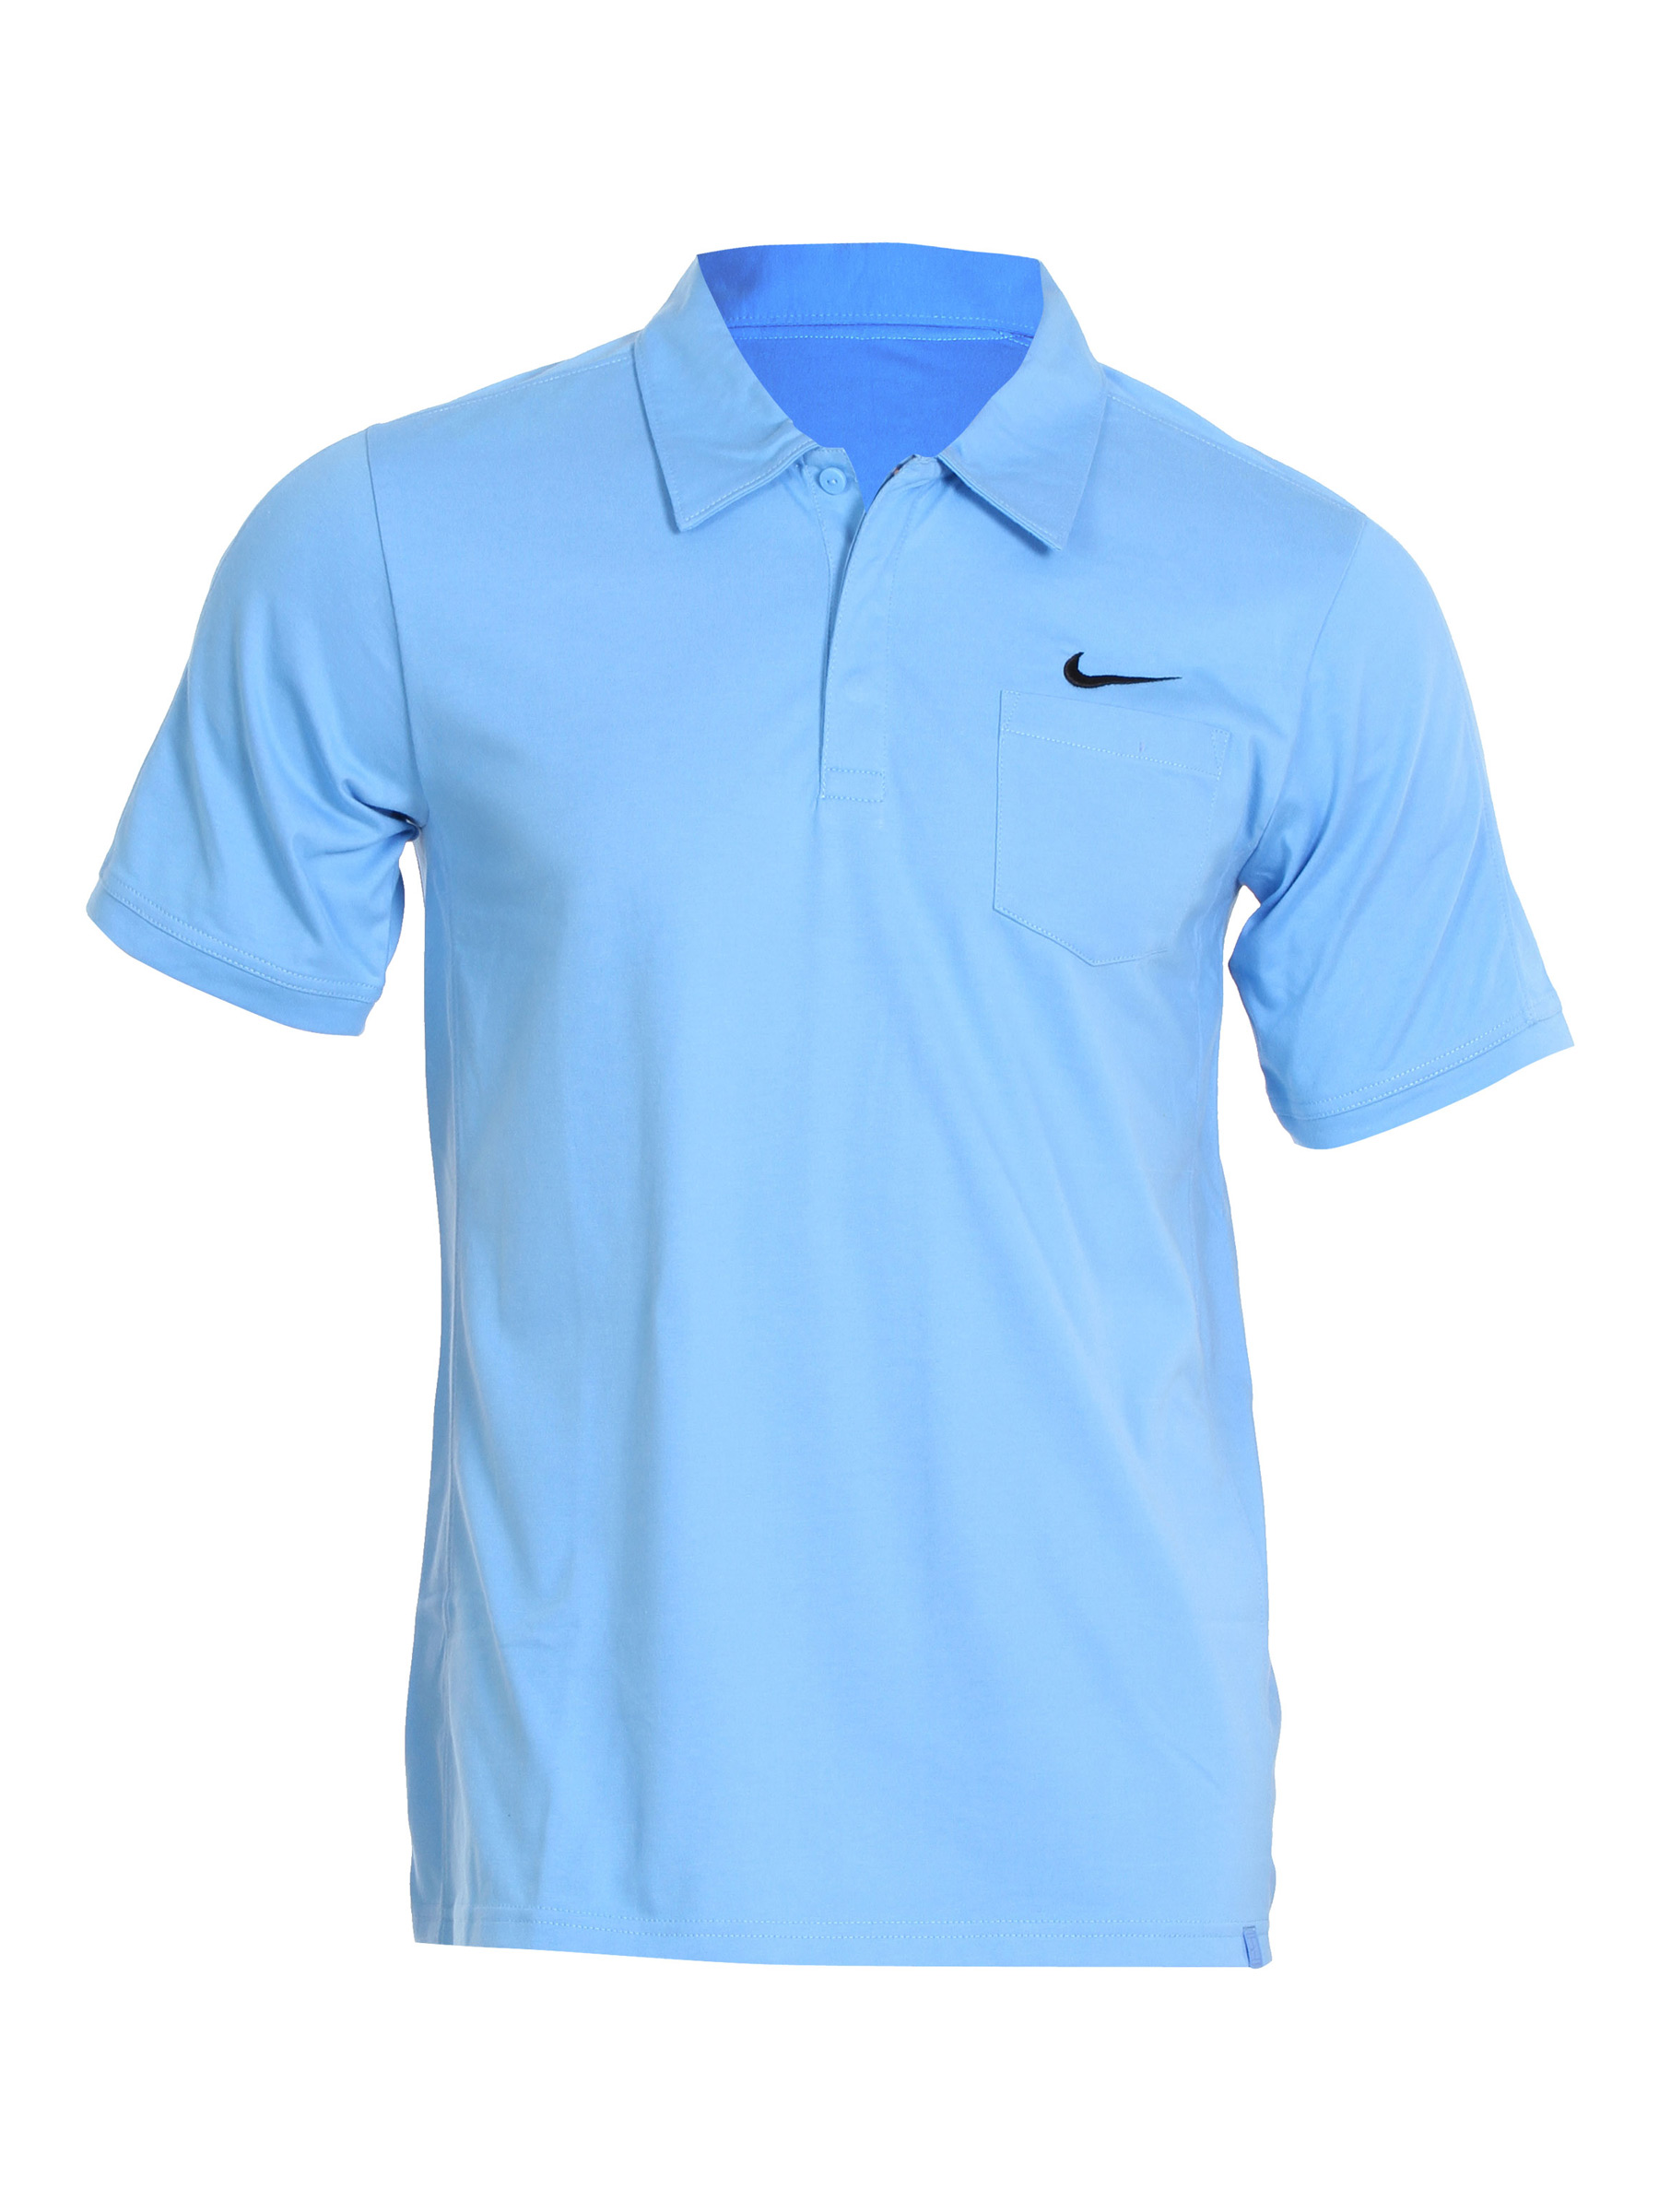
Nike Mens Blue Polo T-shirt
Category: Apparel / Topwear / Tshirts
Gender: Men
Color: Blue
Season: Fall 2010
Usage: Sports